British Rail Class 159

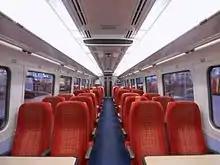
Standard class interior of a Class 159/1 unit in South West Trains colours

South West Trains began a refurbishment programme for its 22 Class 159/0s in 2000. The seats were re-trimmed and interiors repainted. The units were repainted into SWT livery.